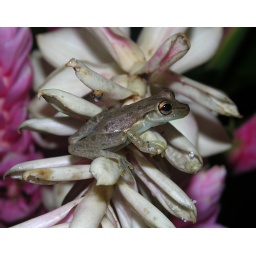
a small tree frog sitting in a white-pink inflorescence in Bocas del Toro, Panama